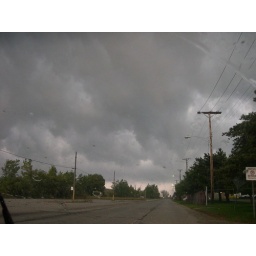
Driving down towards the power plant to try and catch the storm over the lake